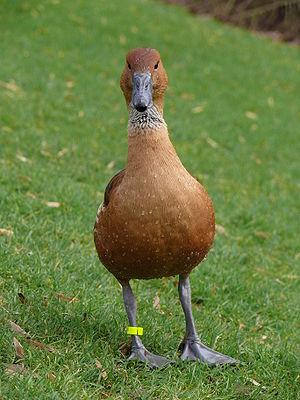
Dendrocygne fauve (Dendrocygna bicolor) dans le jardin des plantes de Nantes (France).